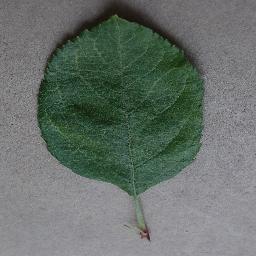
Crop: apple
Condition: healthy